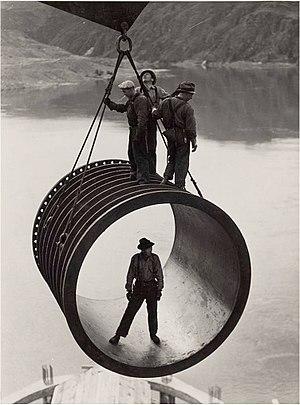
Le barrage Grand Coulee est un barrage hydroélectrique de type poids sur la rivière Columbia, dans l'État de Washington, aux États-Unis destiné à produire de l'électricité et à permettre l'irrigation. Construit entre 1933 et 1942, il ne possédait à l'origine que deux centrales électriques produisant 2 280 MW. En 1974, l'installation d'une troisième centrale porte la puissance à 6 500 MW faisant de ce barrage le plus puissant des États-Unis et l'une des plus grandes structures en béton au monde.